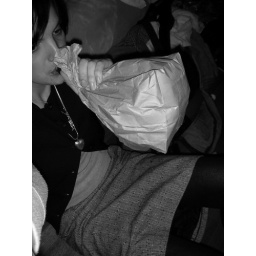
they put it in paper bags dunt u know!